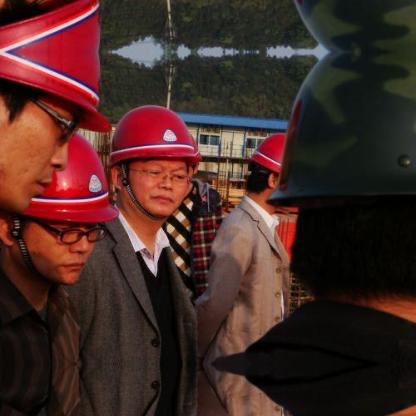
Objects in the image:
label: helmet
label: helmet
label: helmet
label: helmet
label: helmet
label: helmet